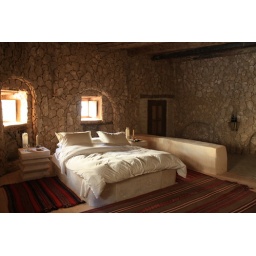
Adrere Amellal: our first floor bedroom by day